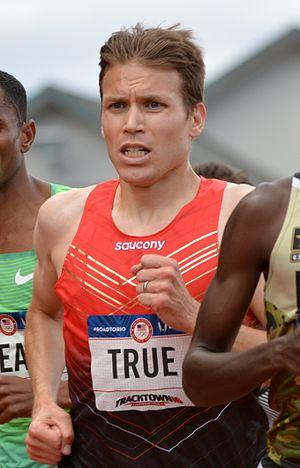
Ben True est un athlète américain, spécialiste des courses de fond.